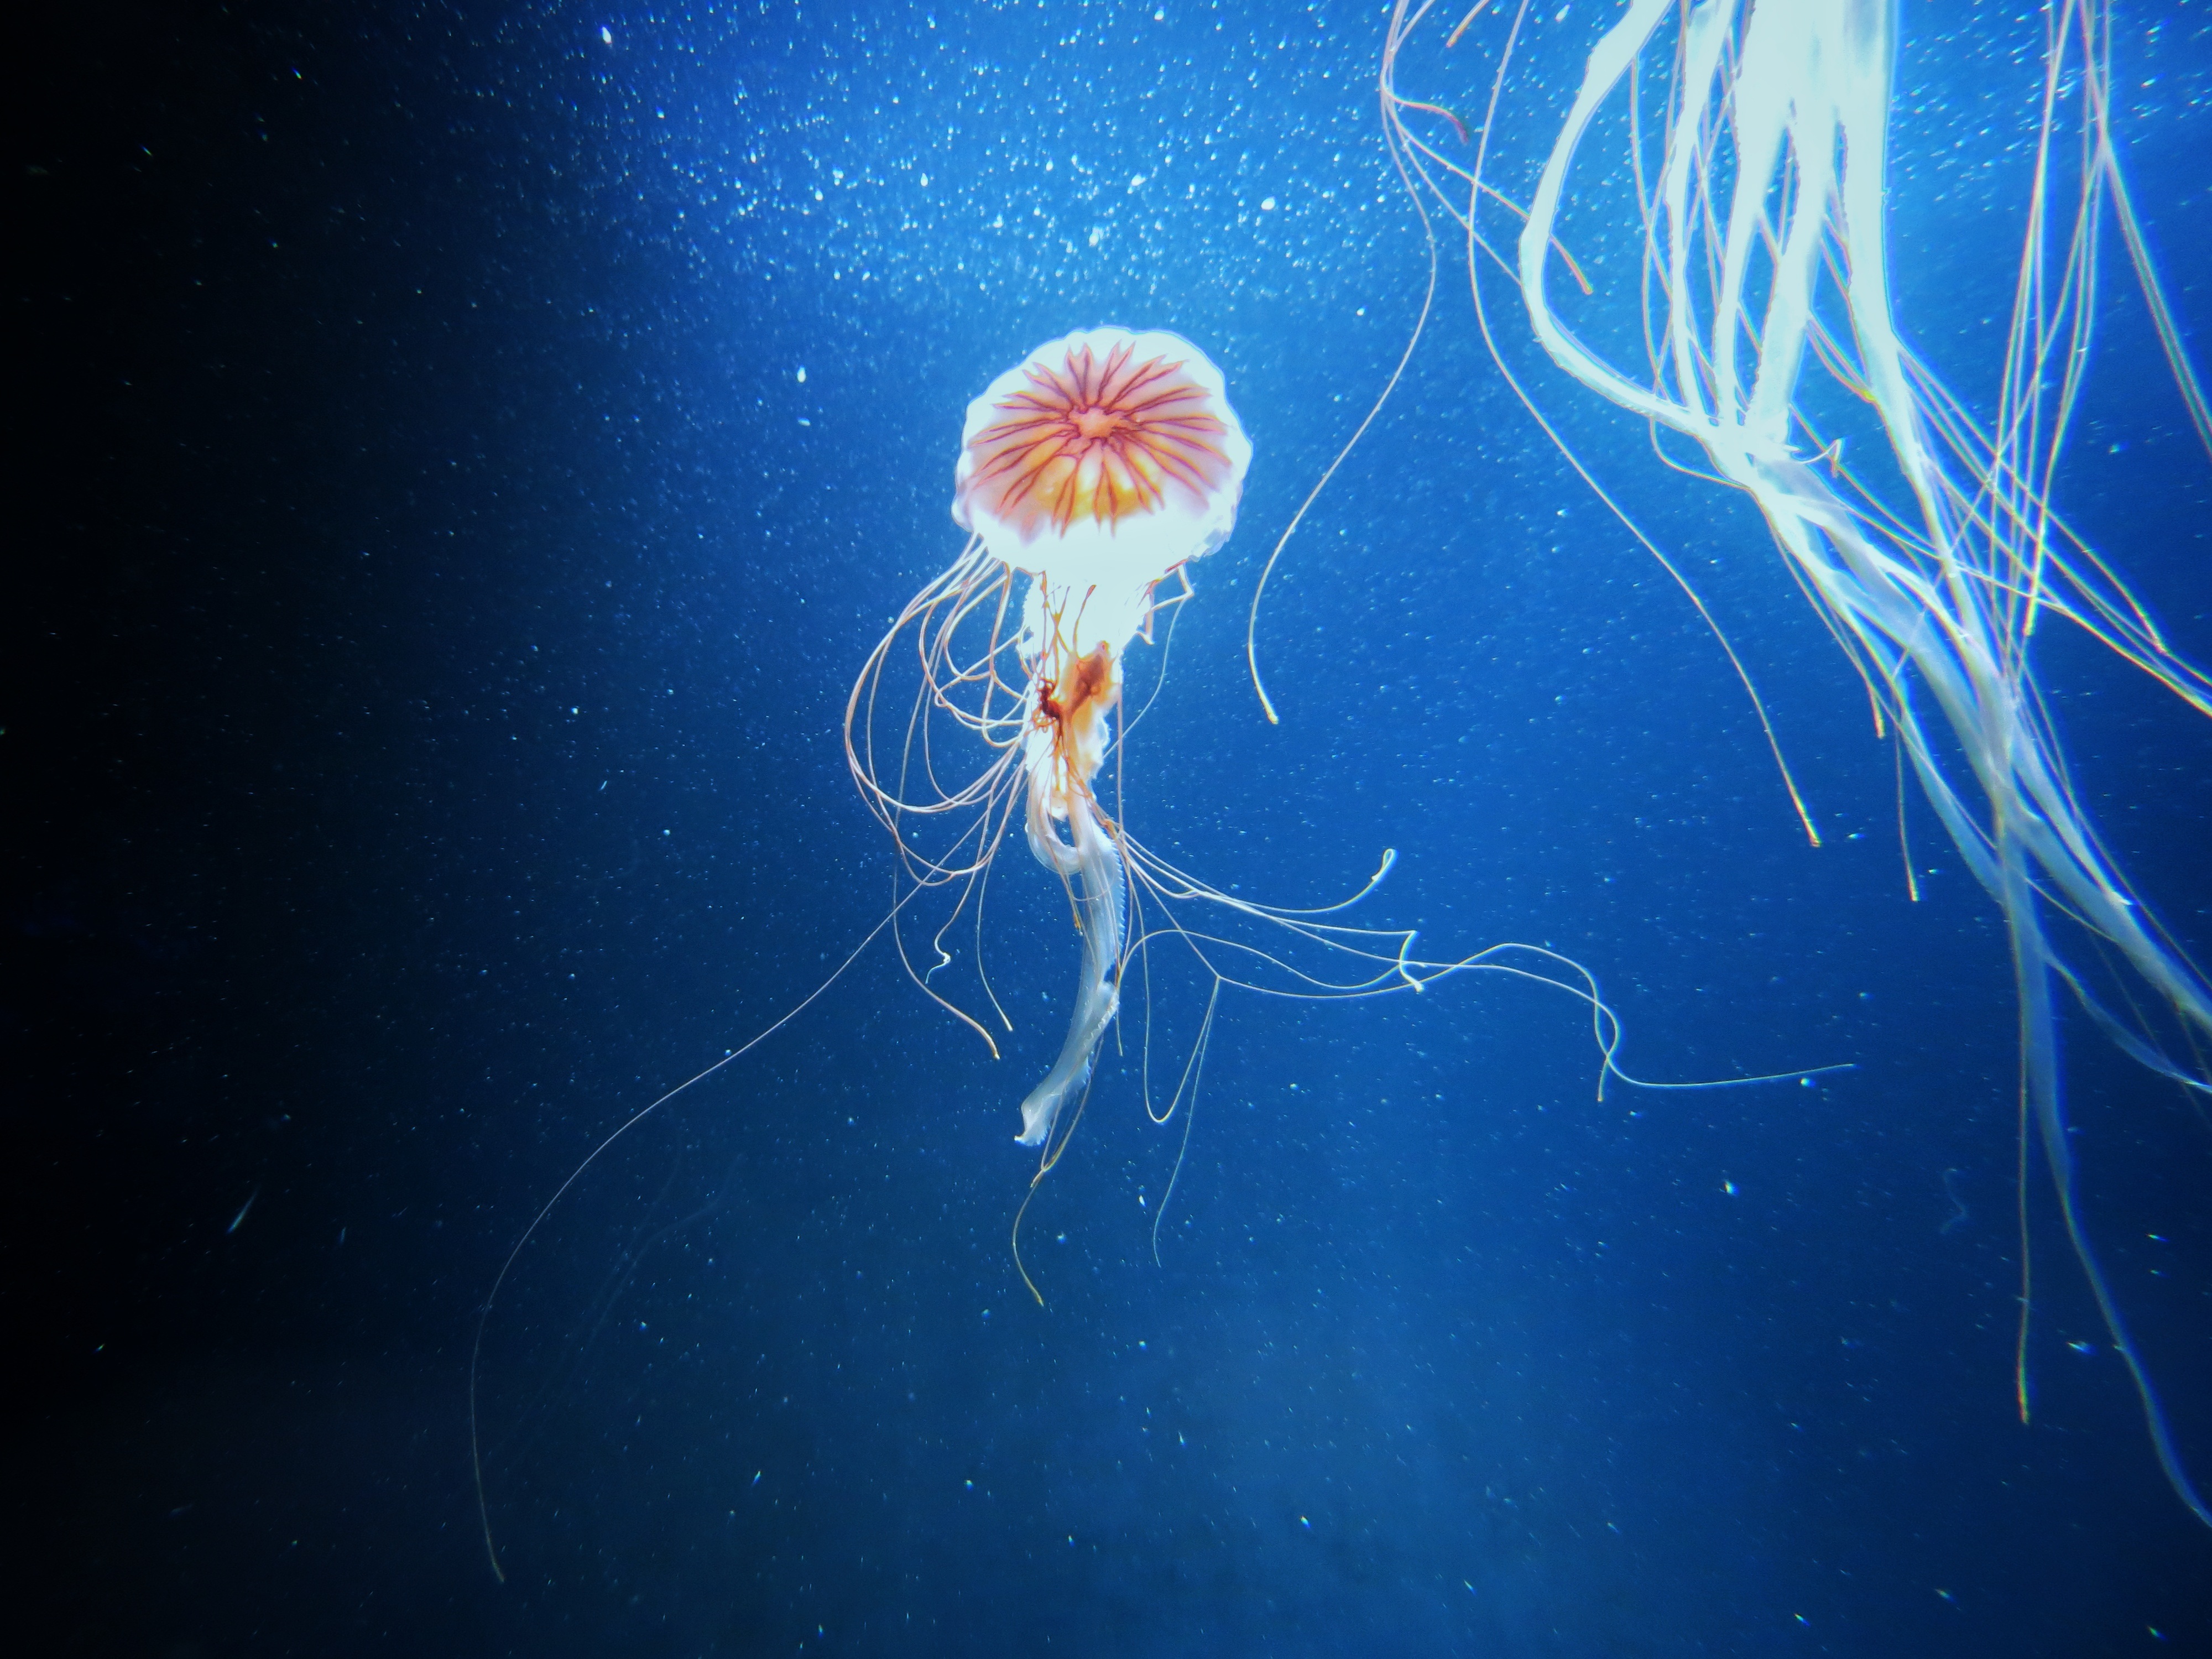
sea, water, underwater, zoo, biology, jellyfish, blue, invertebrate, tentacle, aquarium, cnidaria, toxic, pain, organism, marine biology, marine invertebrates